Steve Anderson (director)

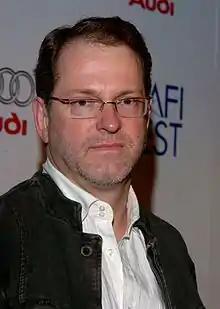
Anderson in 2013

Steve Anderson is an American film director, writer, and producer. After graduating with an undergraduate degree from Nazareth College in Rochester, New York, he gained experience as a television cameraman. He made documentary films for PBS, and won a Peabody Award for "Safe Haven" in 1987. He moved to Los Angeles, California in 1989 and worked for CNN.